Sky position (RA, Dec in degrees): 152.61, 18.741
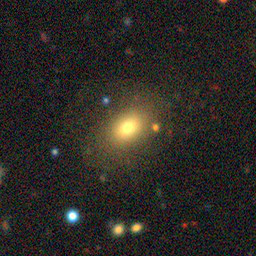
Galaxy morphology: In-between Round Smooth Galaxies